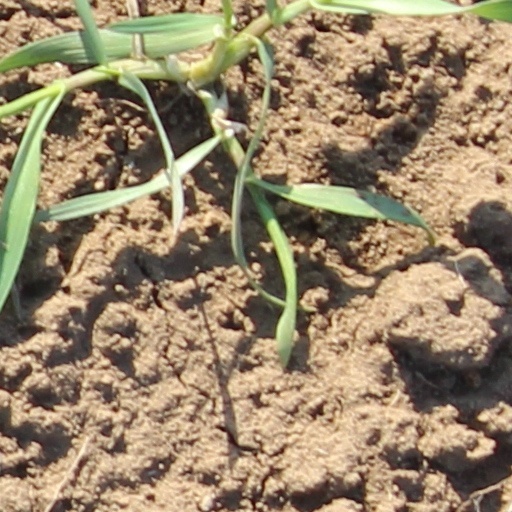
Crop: wheat